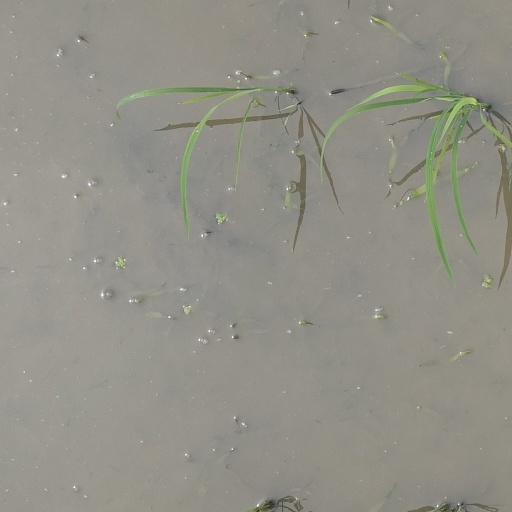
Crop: rice